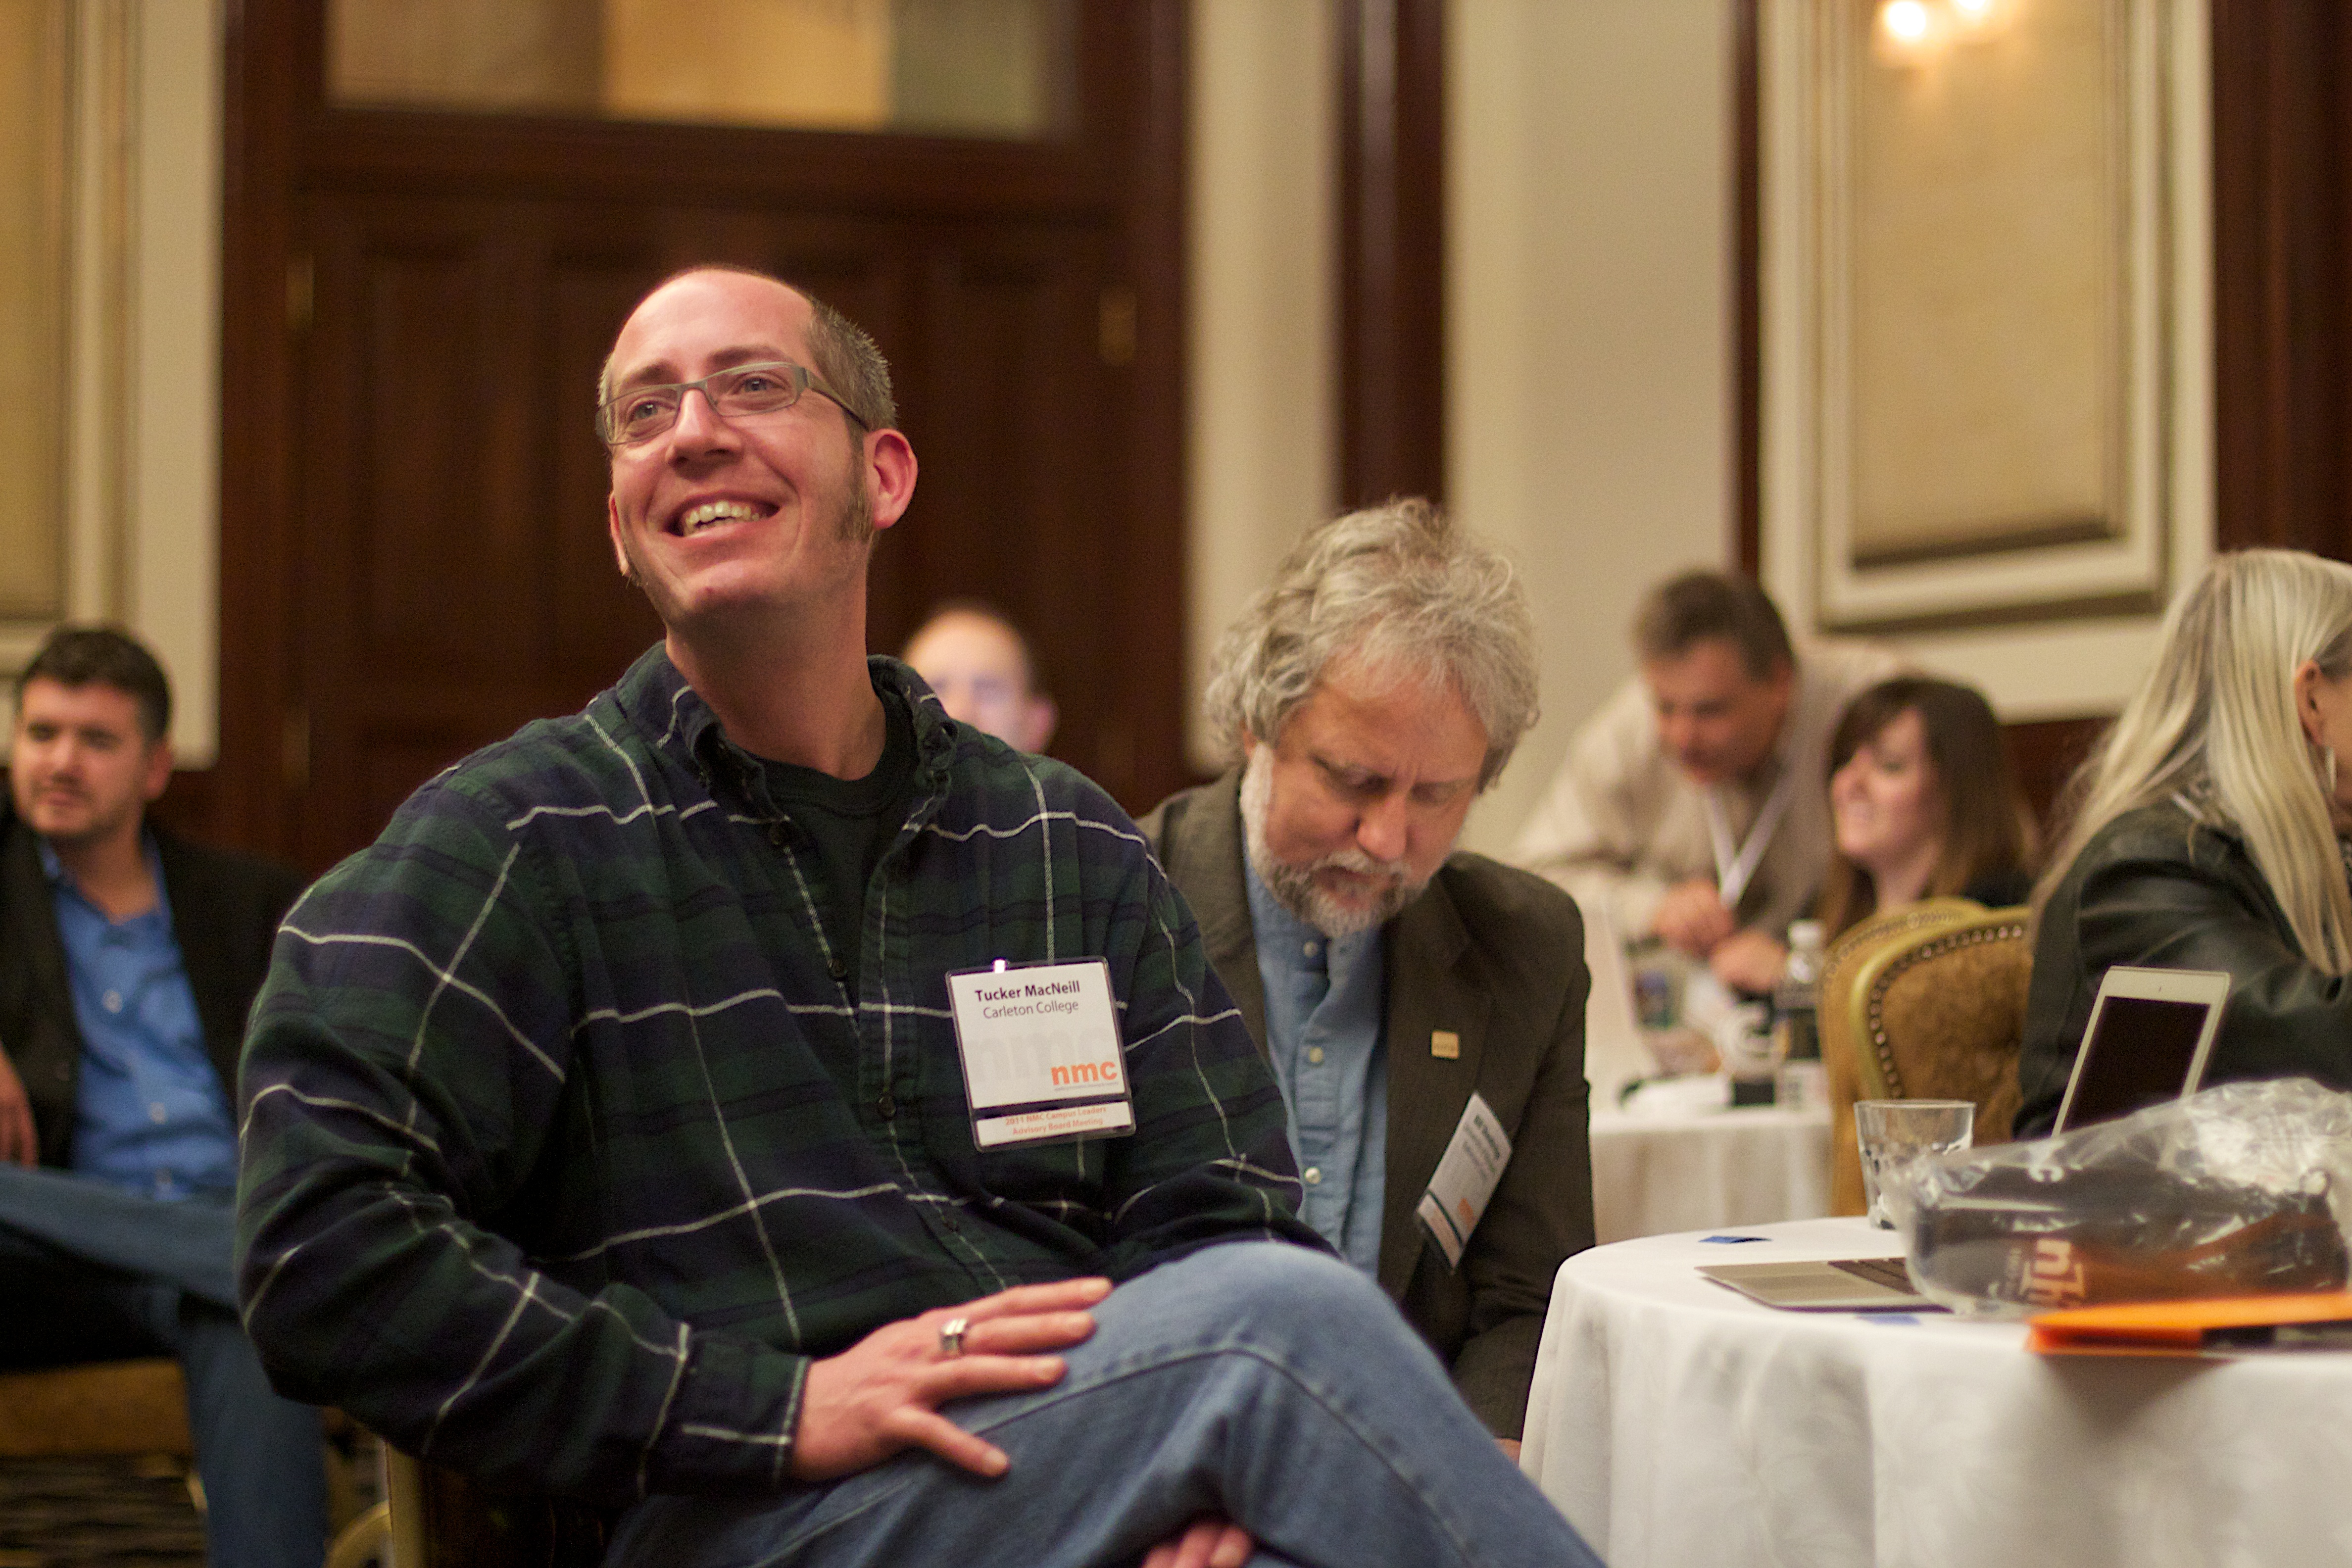
meal, clab, nmc, convention, academic conference